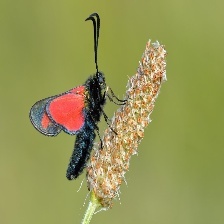
Species: SIXSPOT BURNET MOTH